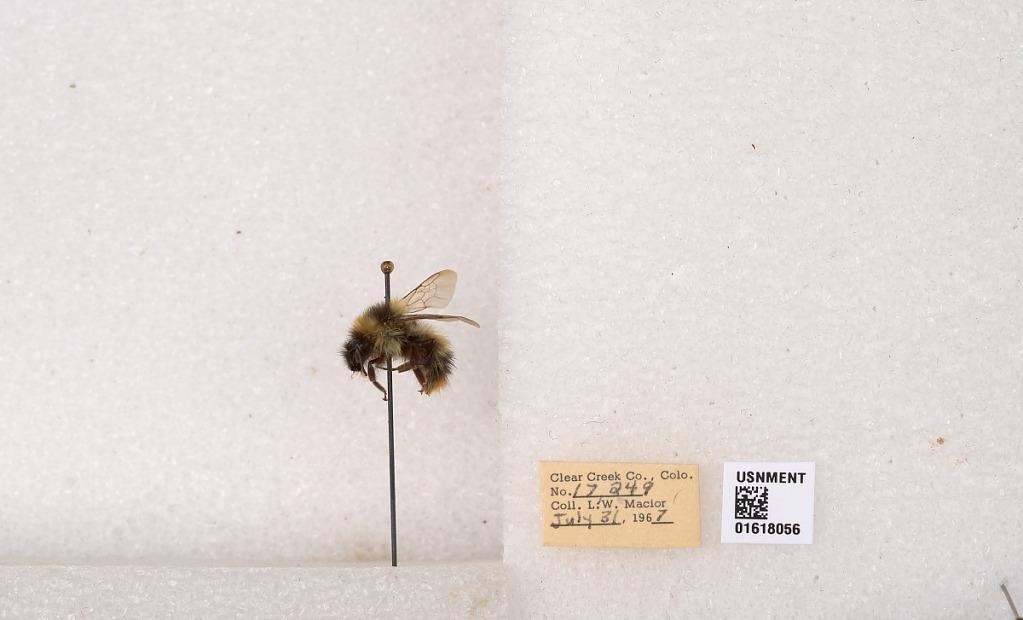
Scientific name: Bombus kirbyellus
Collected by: L. Macior
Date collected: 1967-7-31
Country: United States
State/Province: Colorado
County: Clear Creek
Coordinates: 39.6891, -105.644